Julie Holland

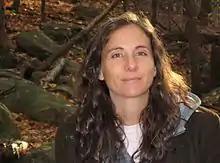
Holland in 2013

Julie Holland (born December 13, 1965) is an American psychopharmacologist, psychiatrist, and author. She is the author of five books, including "Weekends at Bellevue: Nine Years on the Night Shift at the Psych ER," a memoir documenting her experience as the weekend head of the psychiatric emergency room at Bellevue Hospital in New York City An advocate for the appropriate use of consciousness expanding substances as part of mental health treatment, she is a medical monitor for MAPS studies, which involve, in part, developing psychedelics into prescription medication.